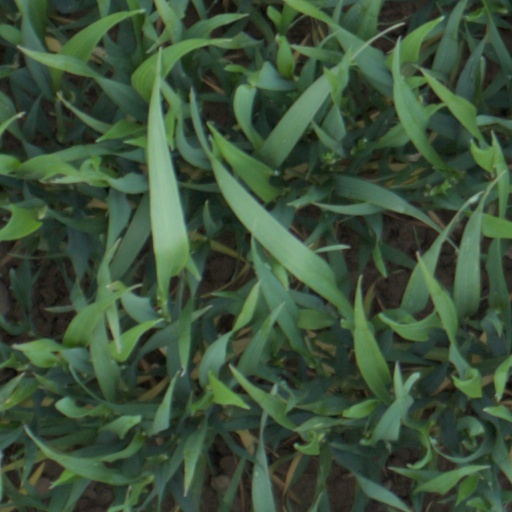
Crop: wheat